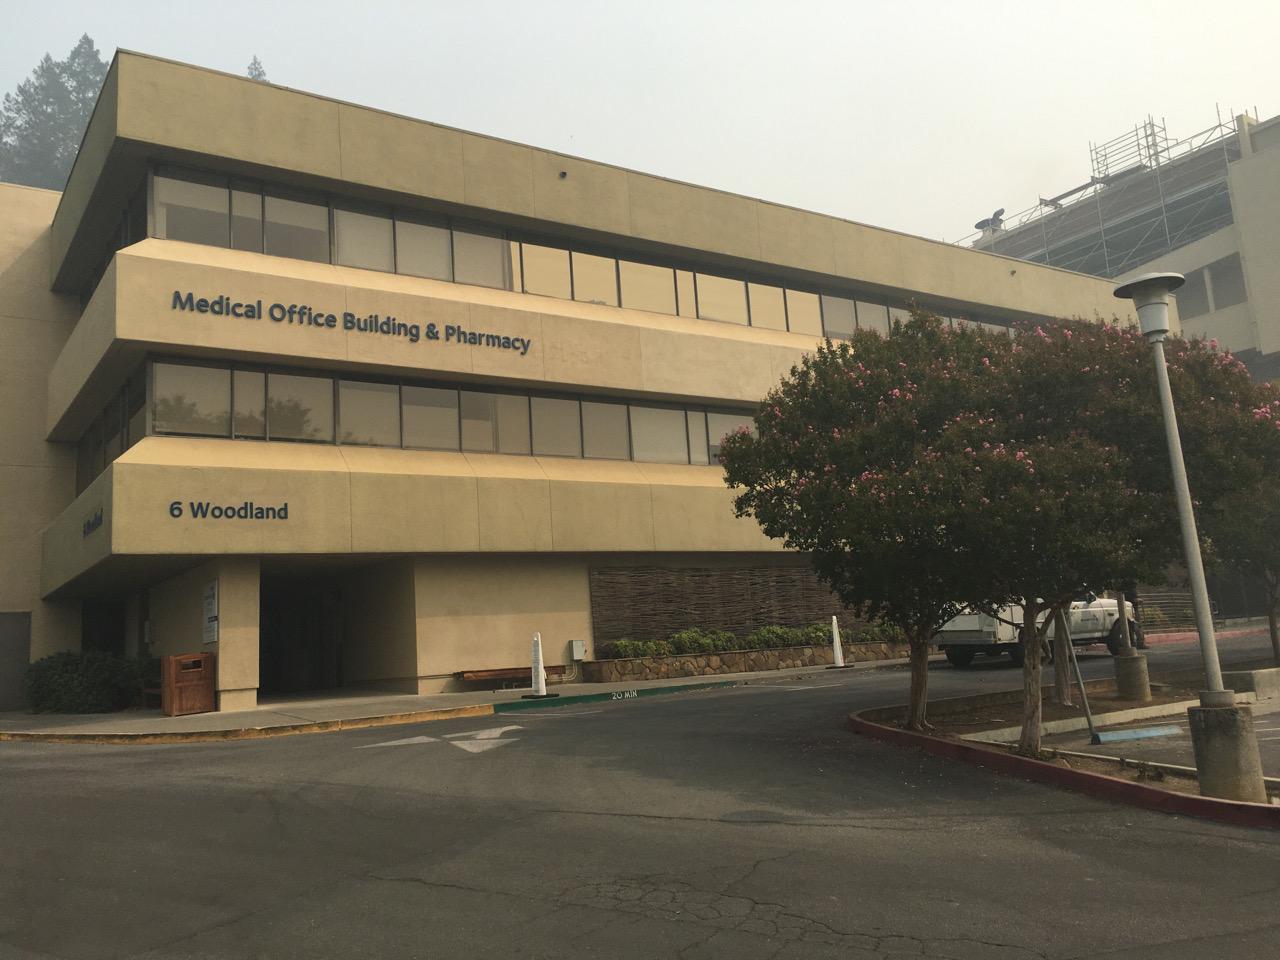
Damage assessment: no_damage